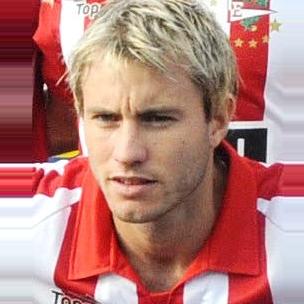
Age: 26